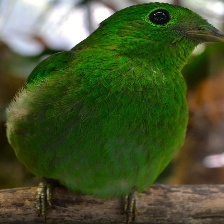
Species: GREEN BROADBILL
Scientific name: CALYPTOMENA VIRIDIS